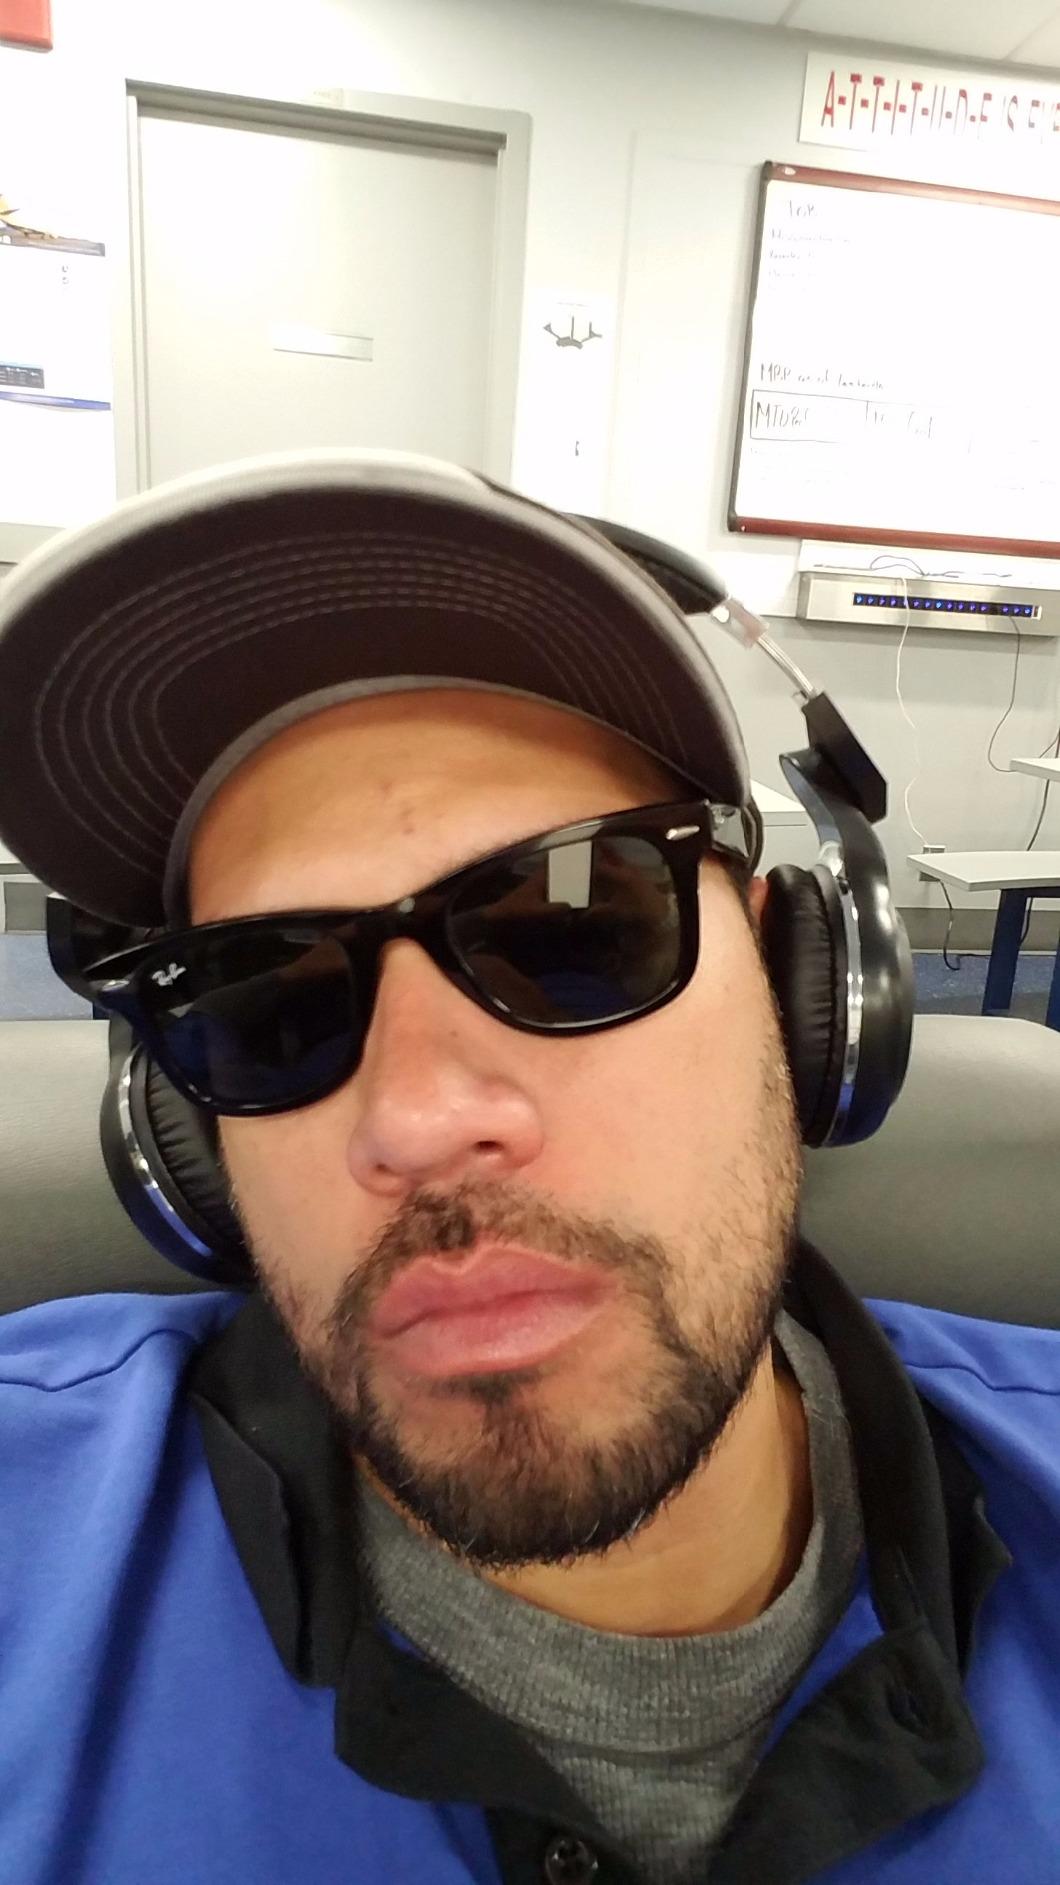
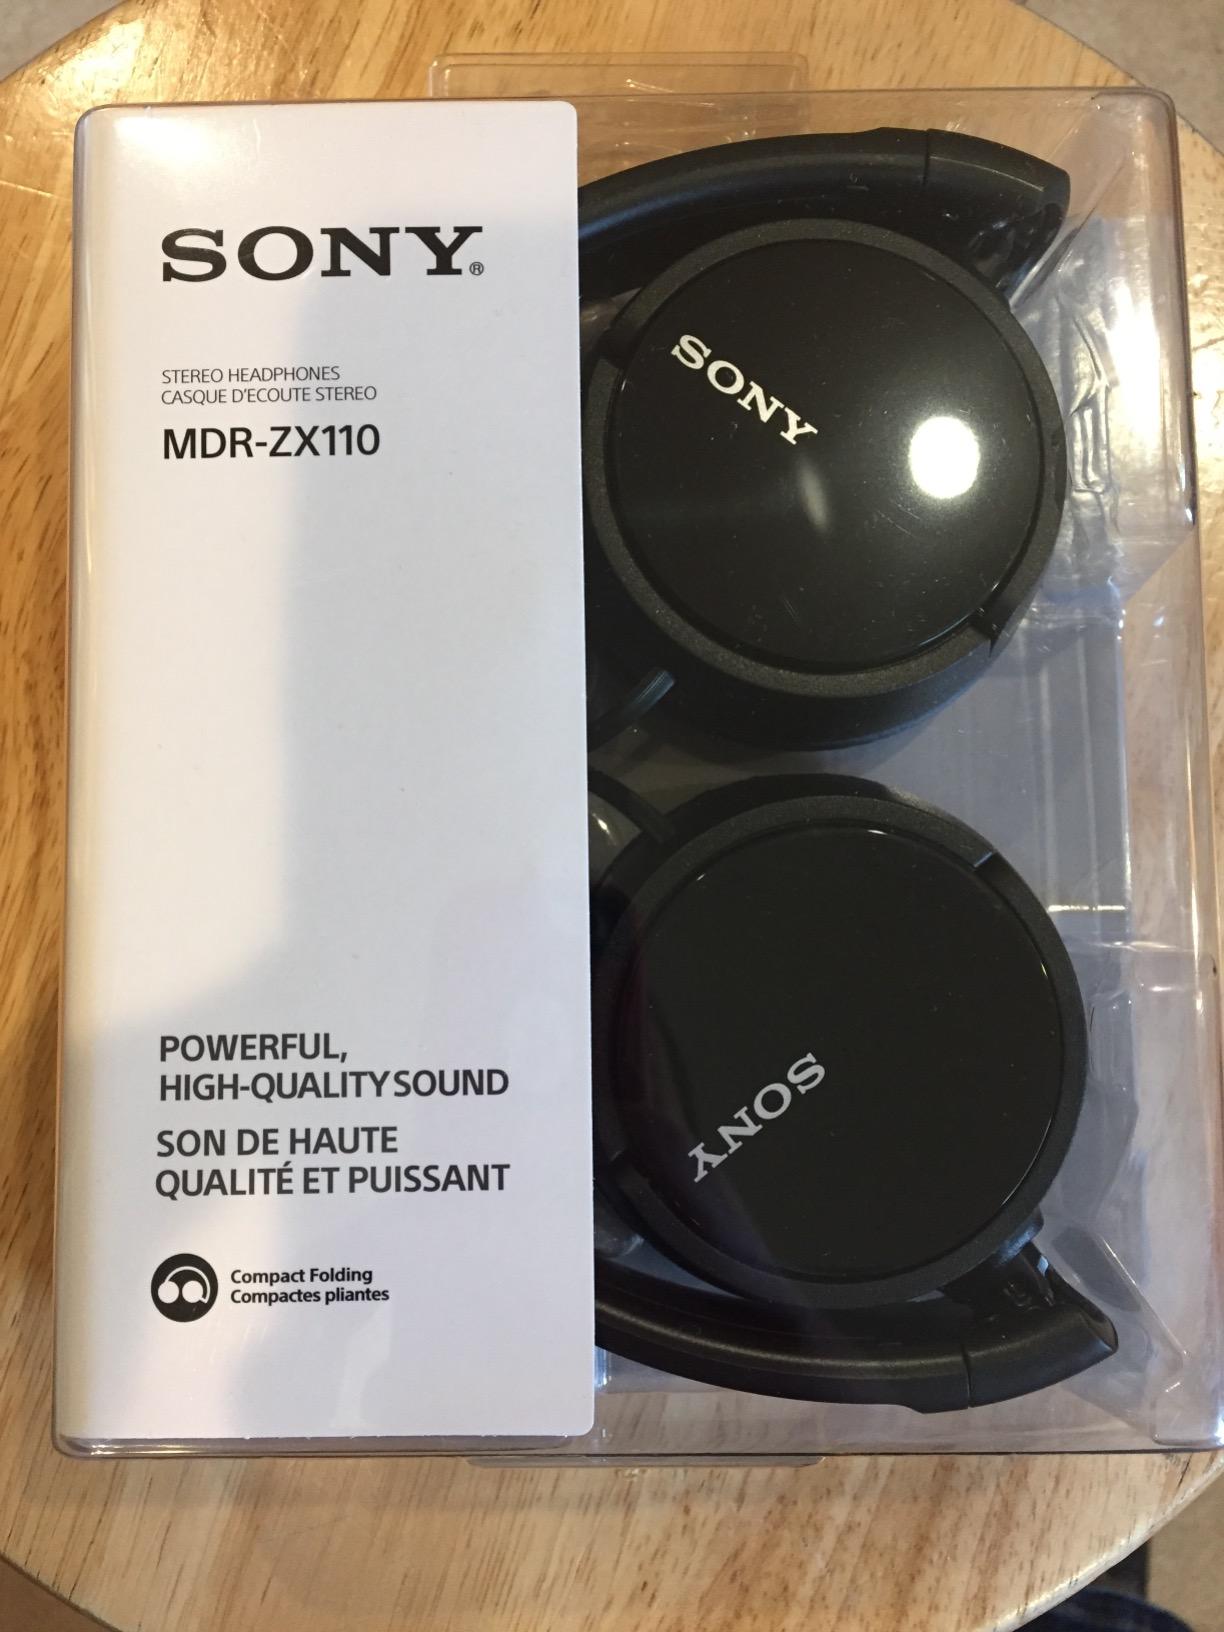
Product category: headphones
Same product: no